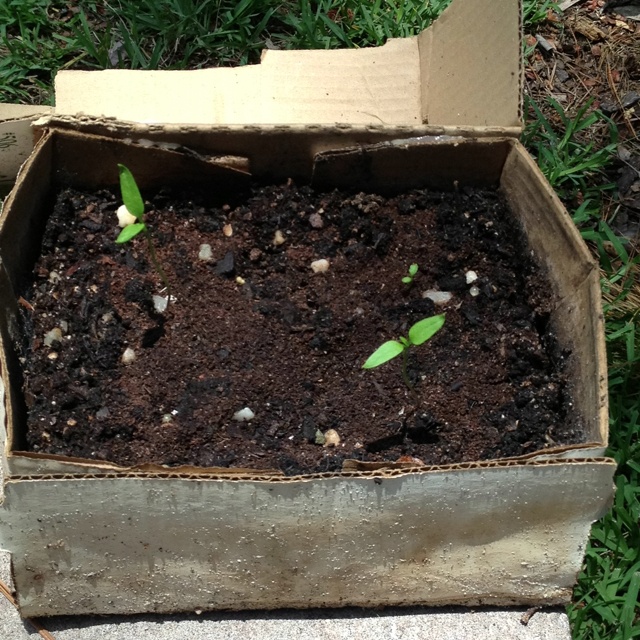
Label: cardboard